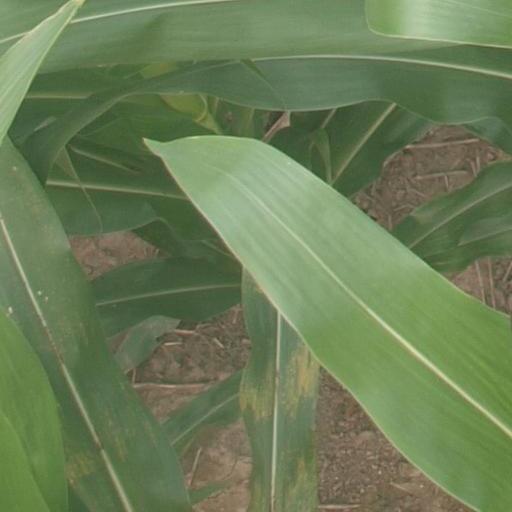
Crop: maize; corn